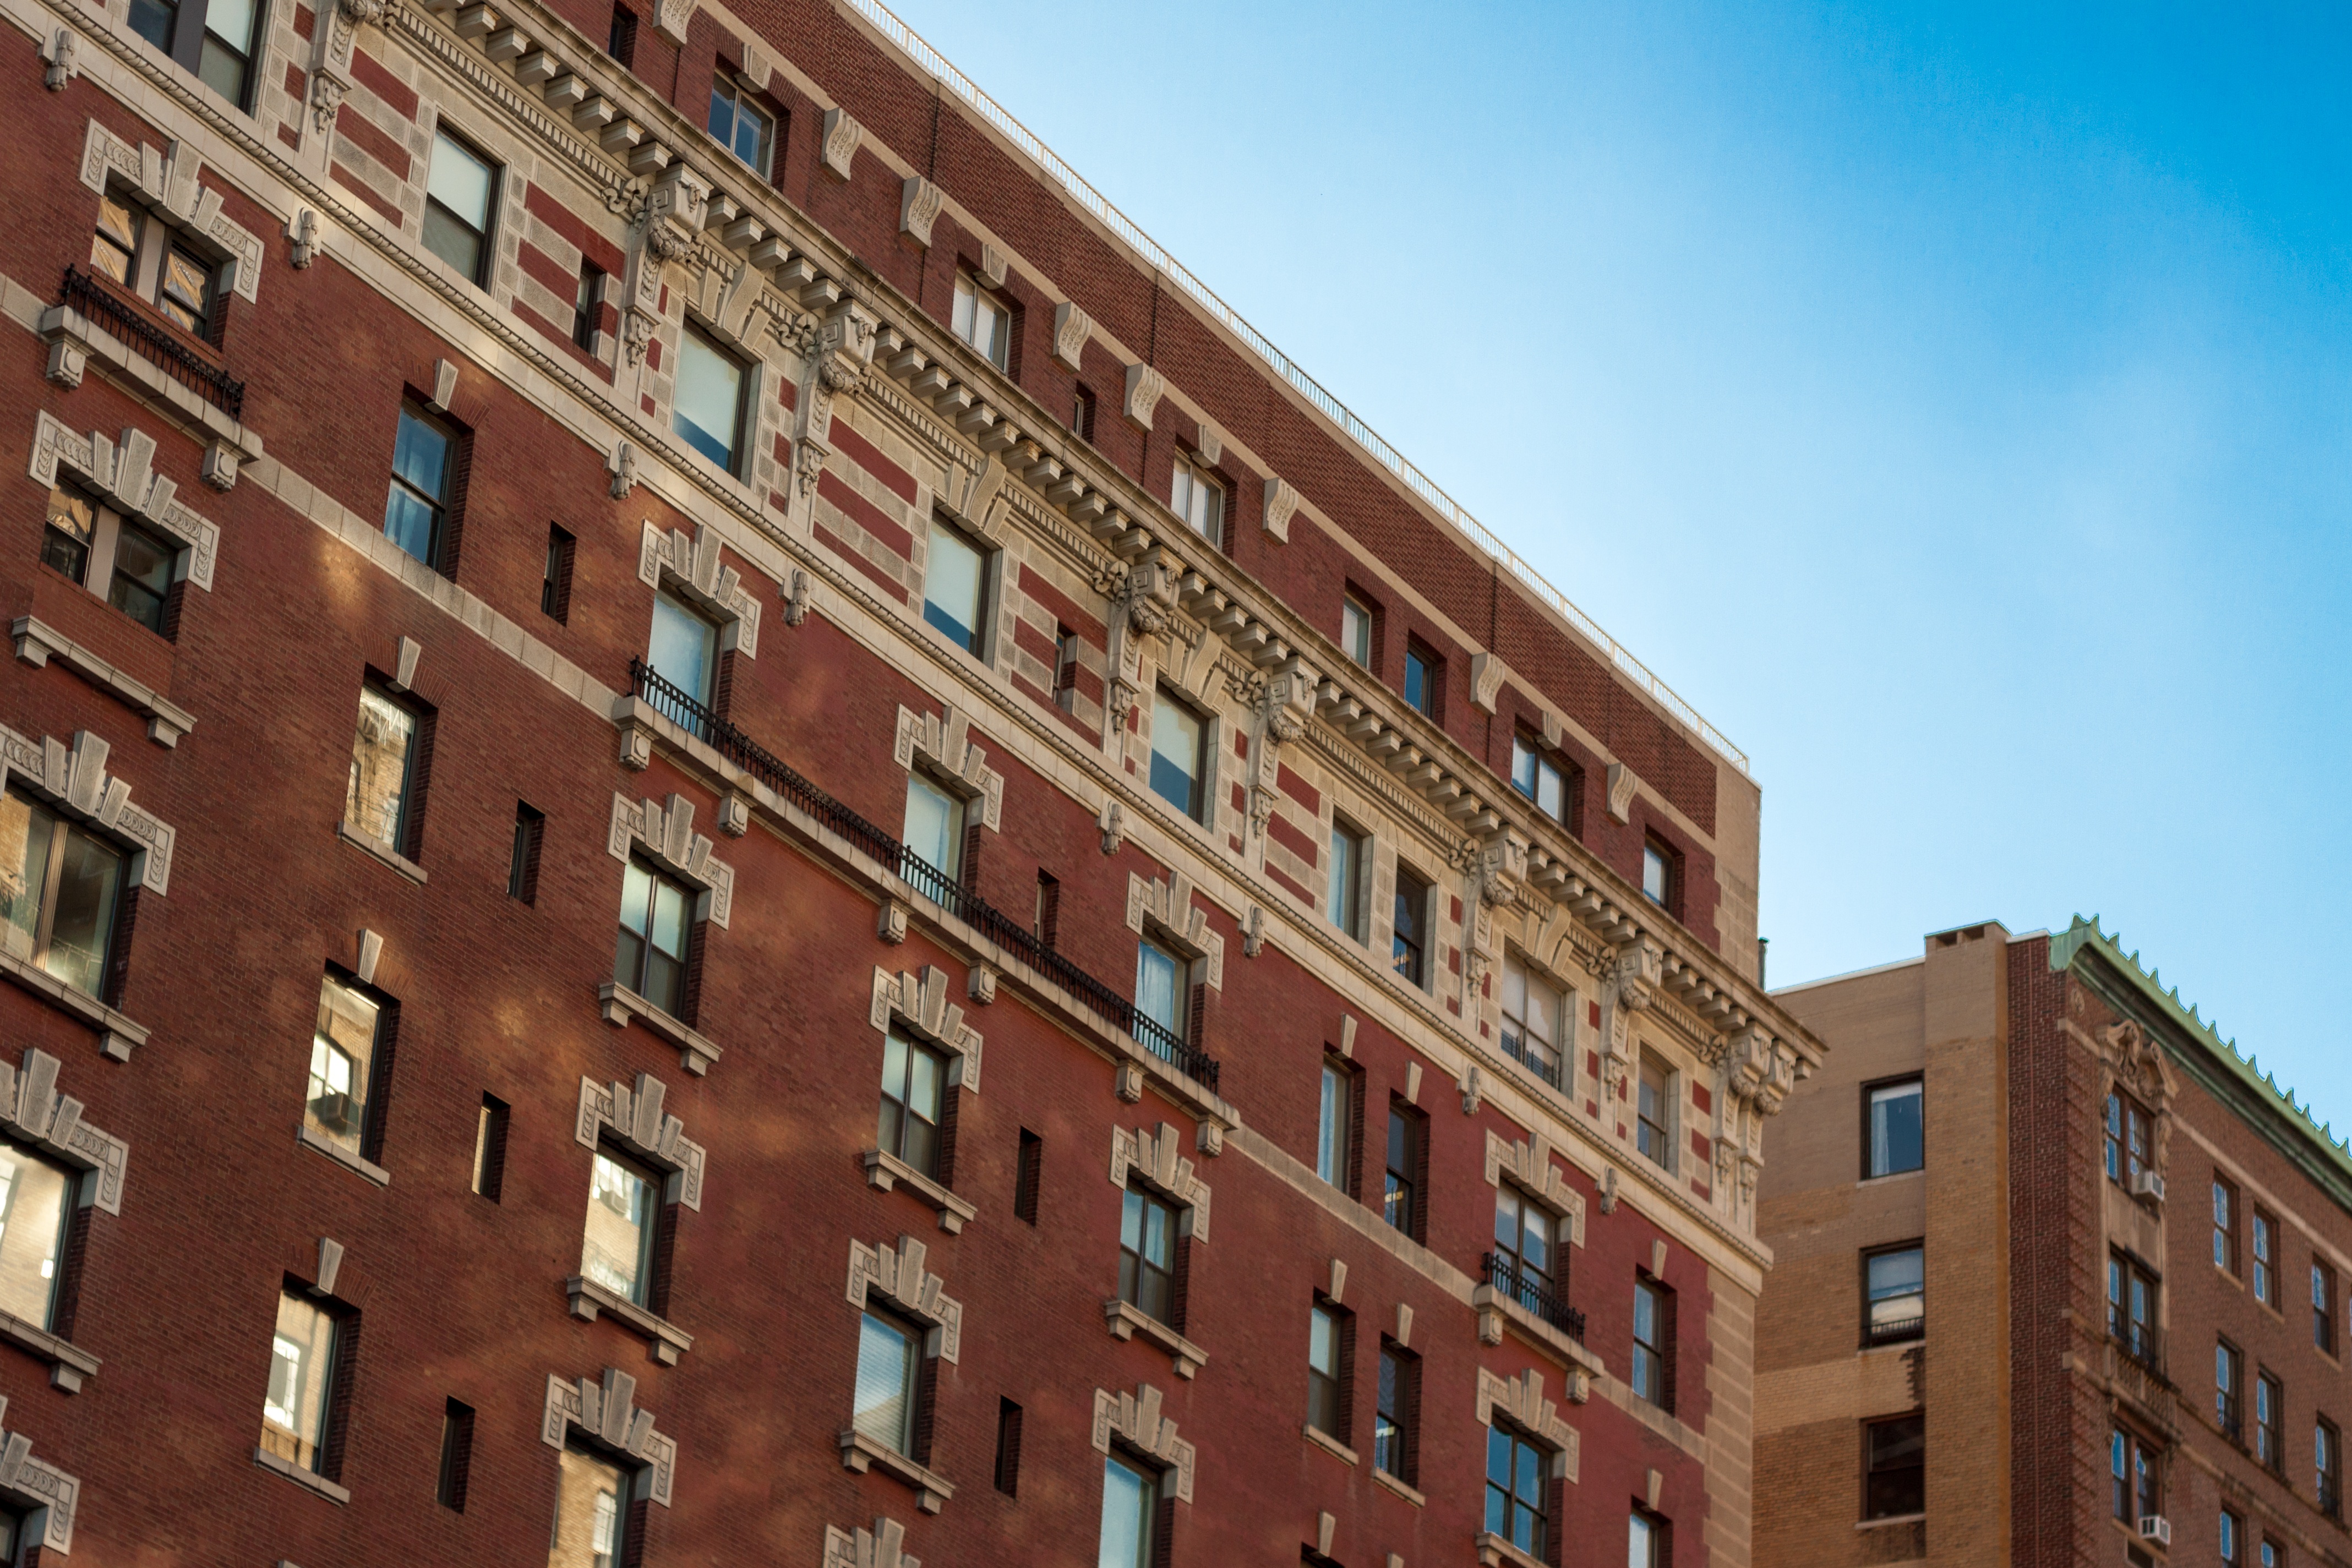
architecture, building, city, skyscraper, wall, cityscape, downtown, plaza, facade, brick, apartment, tower block, metropolis, condominium, neighbourhood, urban area, residential area, human settlement